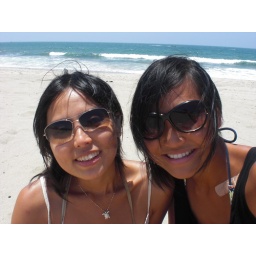
Sun bathing at the beach near my house